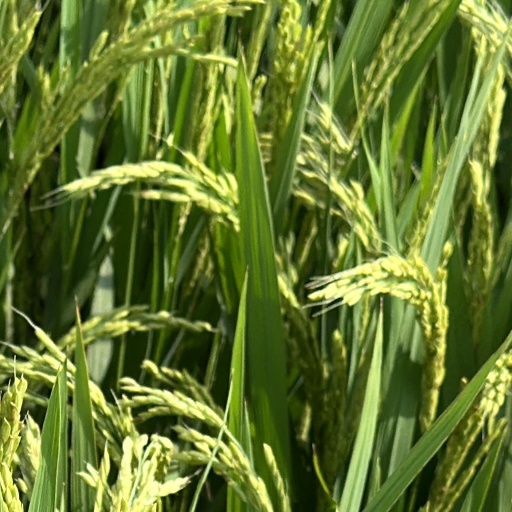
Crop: rice